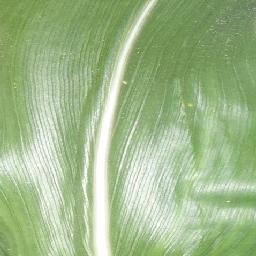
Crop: corn
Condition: (maize)_healthy